San Leandro Oyster Beds

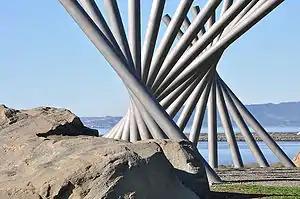

The San Leandro Oyster Beds in San Leandro, California, were the origin of the oyster industry in the U.S. state of California. During the 1890s, the oyster industry thrived until it became the single most important fishery in the state. According to the description provided by the California Office of Historic Preservation, Moses Wicks is supposed to have been the first to bring seed oysters around Cape Horn and implant them in the San Leandro beds. The oyster industry in San Francisco Bay was at its height around the turn of the 20th century. It reached a secondary peak by 1911 and then faded away because of polluted conditions of the bay.